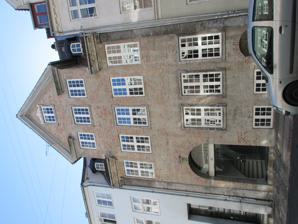
Building: Åbenrå 25
Country: Denmark
Year built: 1733
Åbenrå 25 General information Location Copenhagen Country Denmark Coordinates 55°40′59.99″N 12°34′32.59″E / 55.6833306°N 12.5757194°E / 55.6833306; 12.5757194 Completed 1733 Renovated 1855, 1895 Client Hinrich Ladiges Åbenrå 25 is an  18th-century town house located at Åbenrå 25 in the Old Town of Copenhagen , Denmark . It was listed in the Danish registry of protected buildings and places in 1945. History Åbenrå 25 in the 19th century Åbenrå 25 was constructed in 1733 for the sculptor Friederich Ehbisch (1672-1748). His previous building on the site had been destroyed in the Copenhagen Fire of 1728 . Ehbisch owned the building until his death in 1748. The property comprised a half-timbered rear wing. In 1853-54, master baker W. C. Rubow replaced the rear wing with a new brick building at Hauser Plads 26  and Åbenrå 25 was the following year converted into a new rear wing for this building. The basement was heightened and adapted for use as stables. In 1785, Åbenrå was converted into a warehouse. Architecture The building consists of two storeys over a raised cellar and is topped by a red tile roof with a two-storey, three-bay wall dormer . The facade is flanked by lesenes with capitals. The facade was originally decorated with sandstone ornamentation, probably created by Ehbisch, but these were removed in connection with the adaption for use as a warehouse in the 1890s. Today The building has been converted into office space. It is together with Hauser Plads 26 jointly owned by the owners through E/F Hauser Plads 26. References